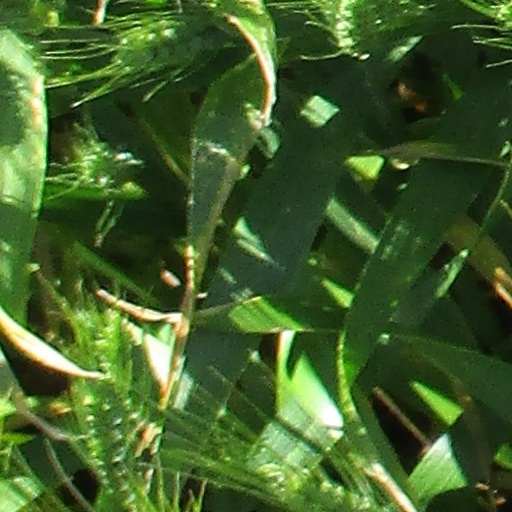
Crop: wheat